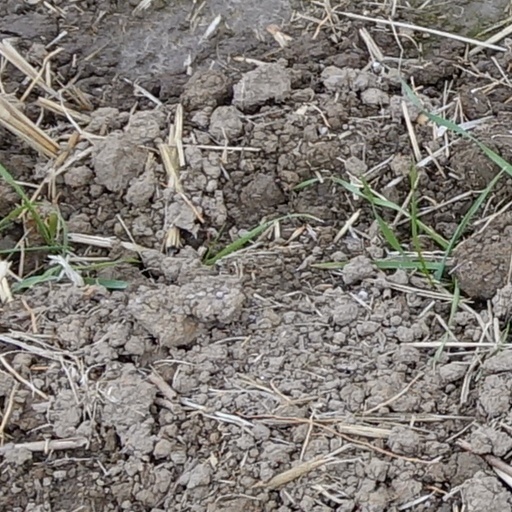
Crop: wheat